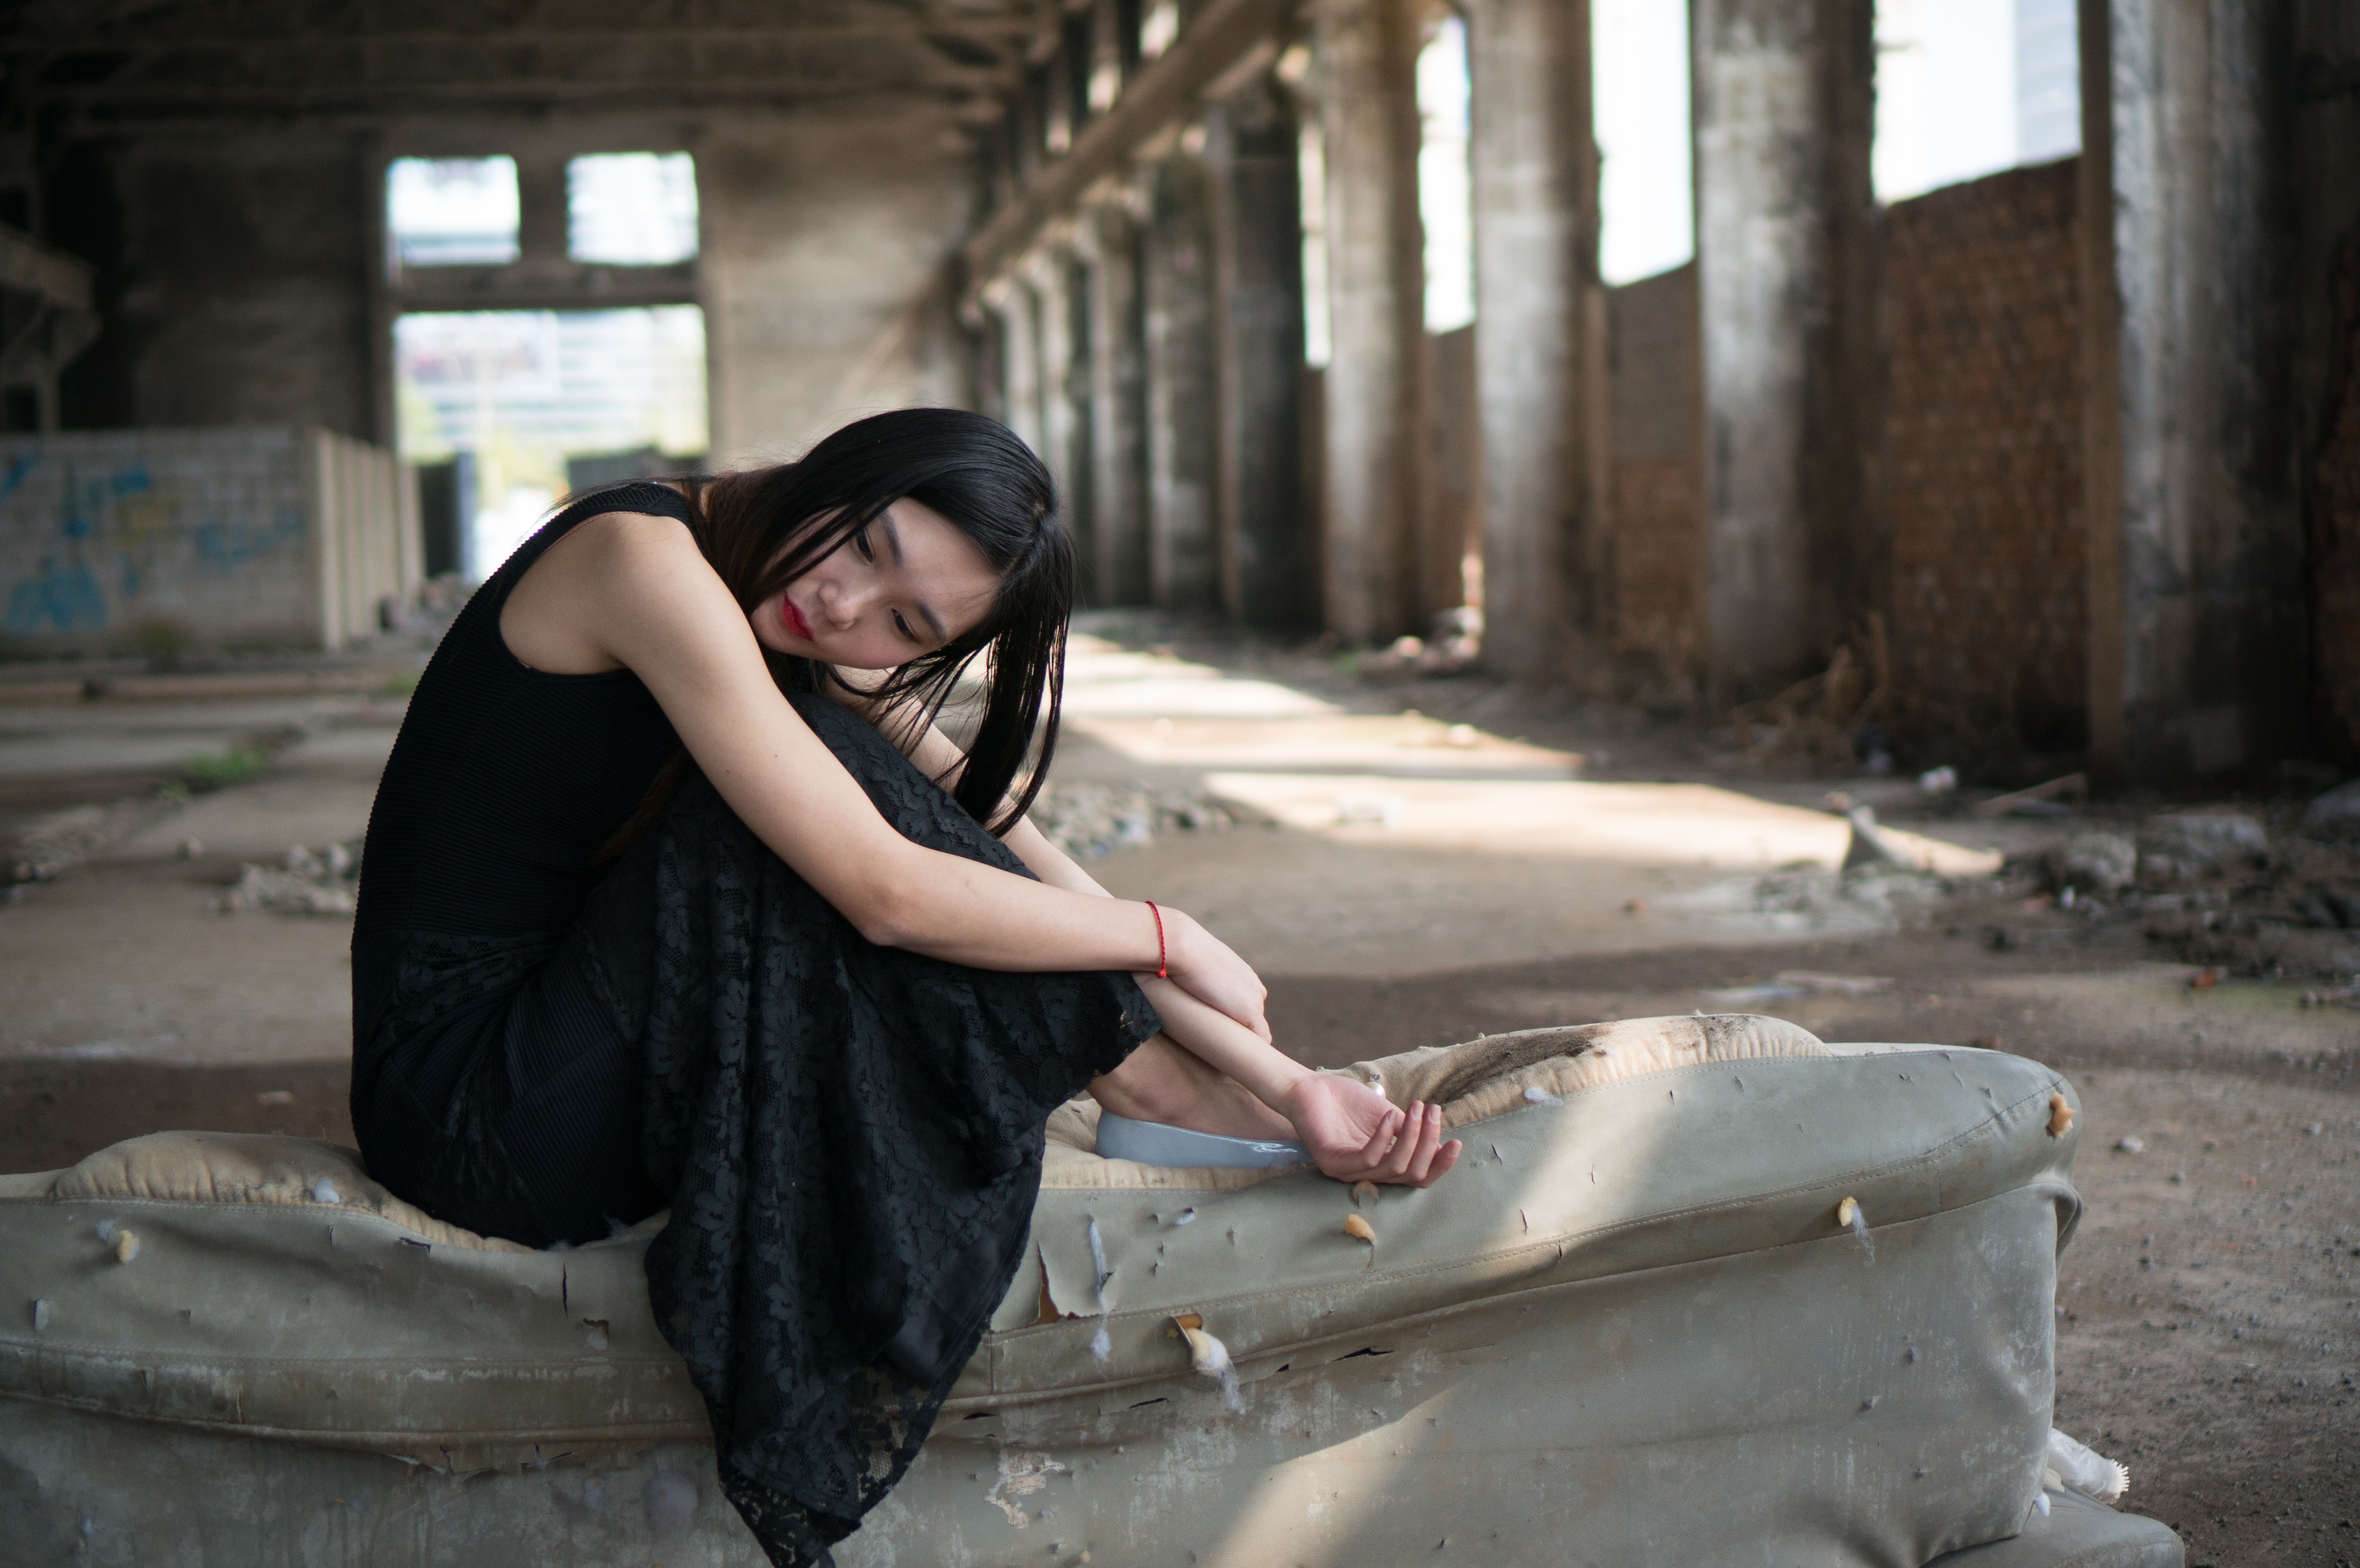
person, street, travel, female, sitting, girls, temple, photograph, image, human positions, women wearing black skirt, ruins of women